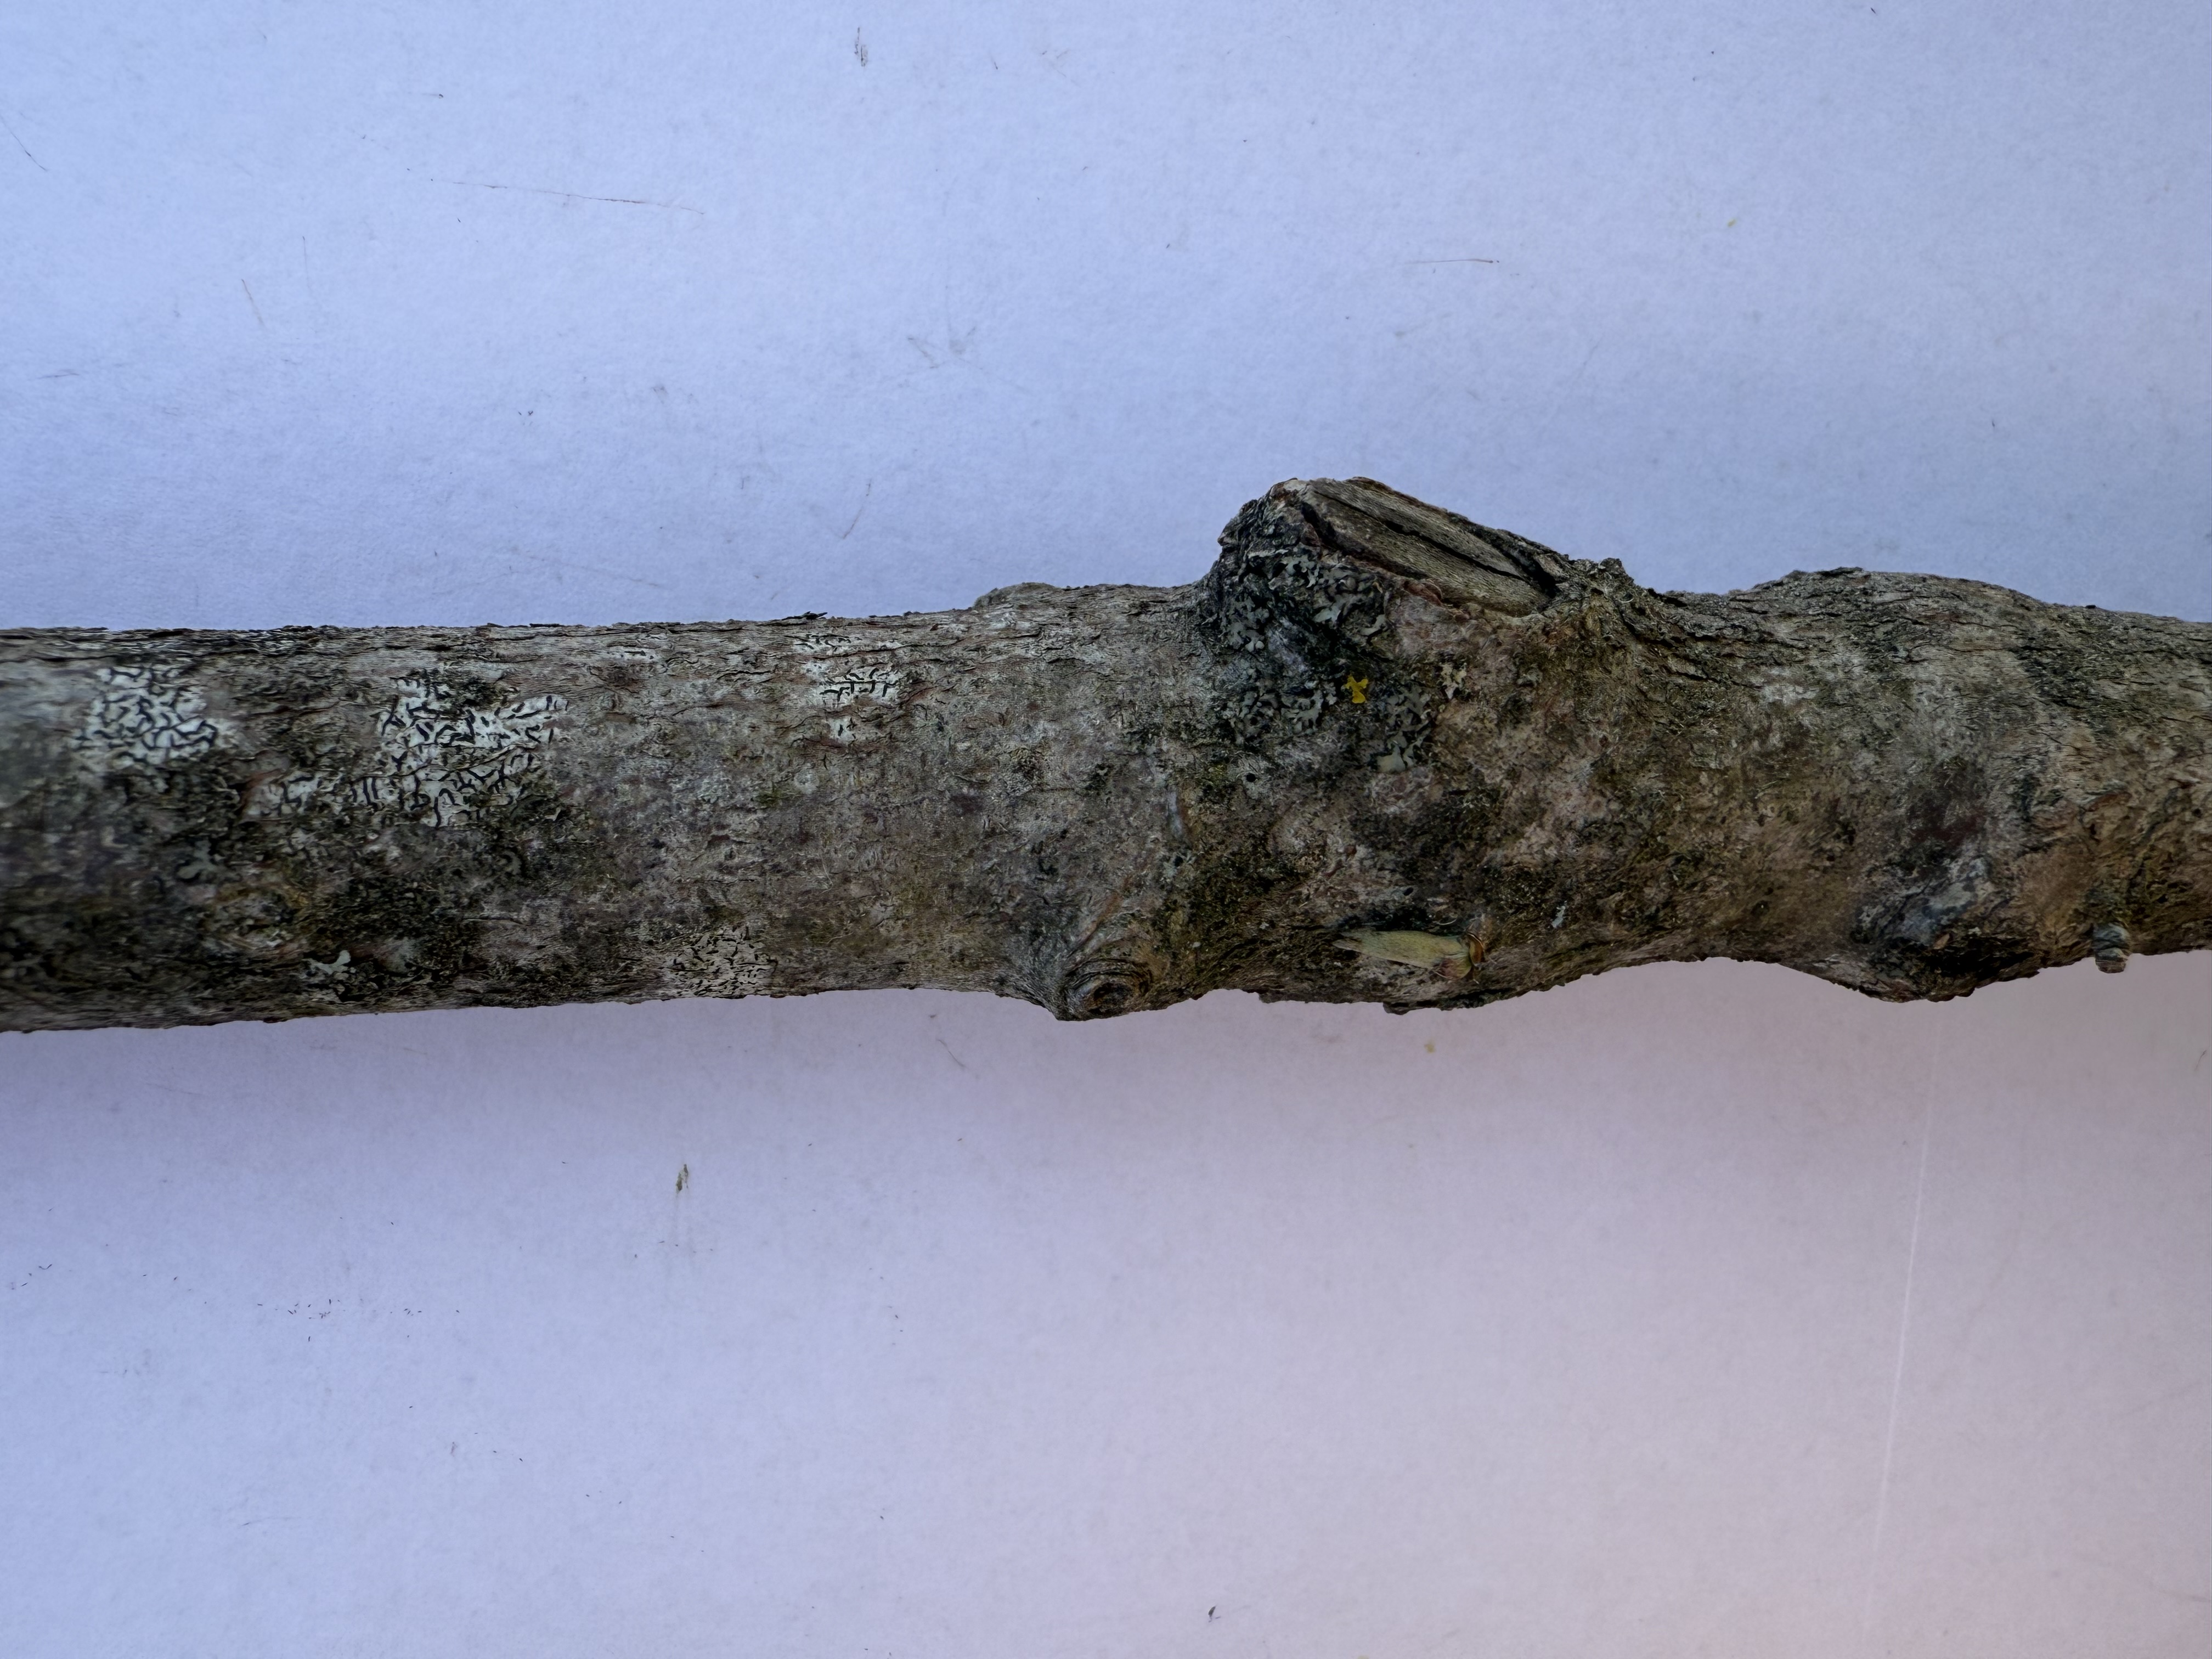
Variety: Cornelian Cherry